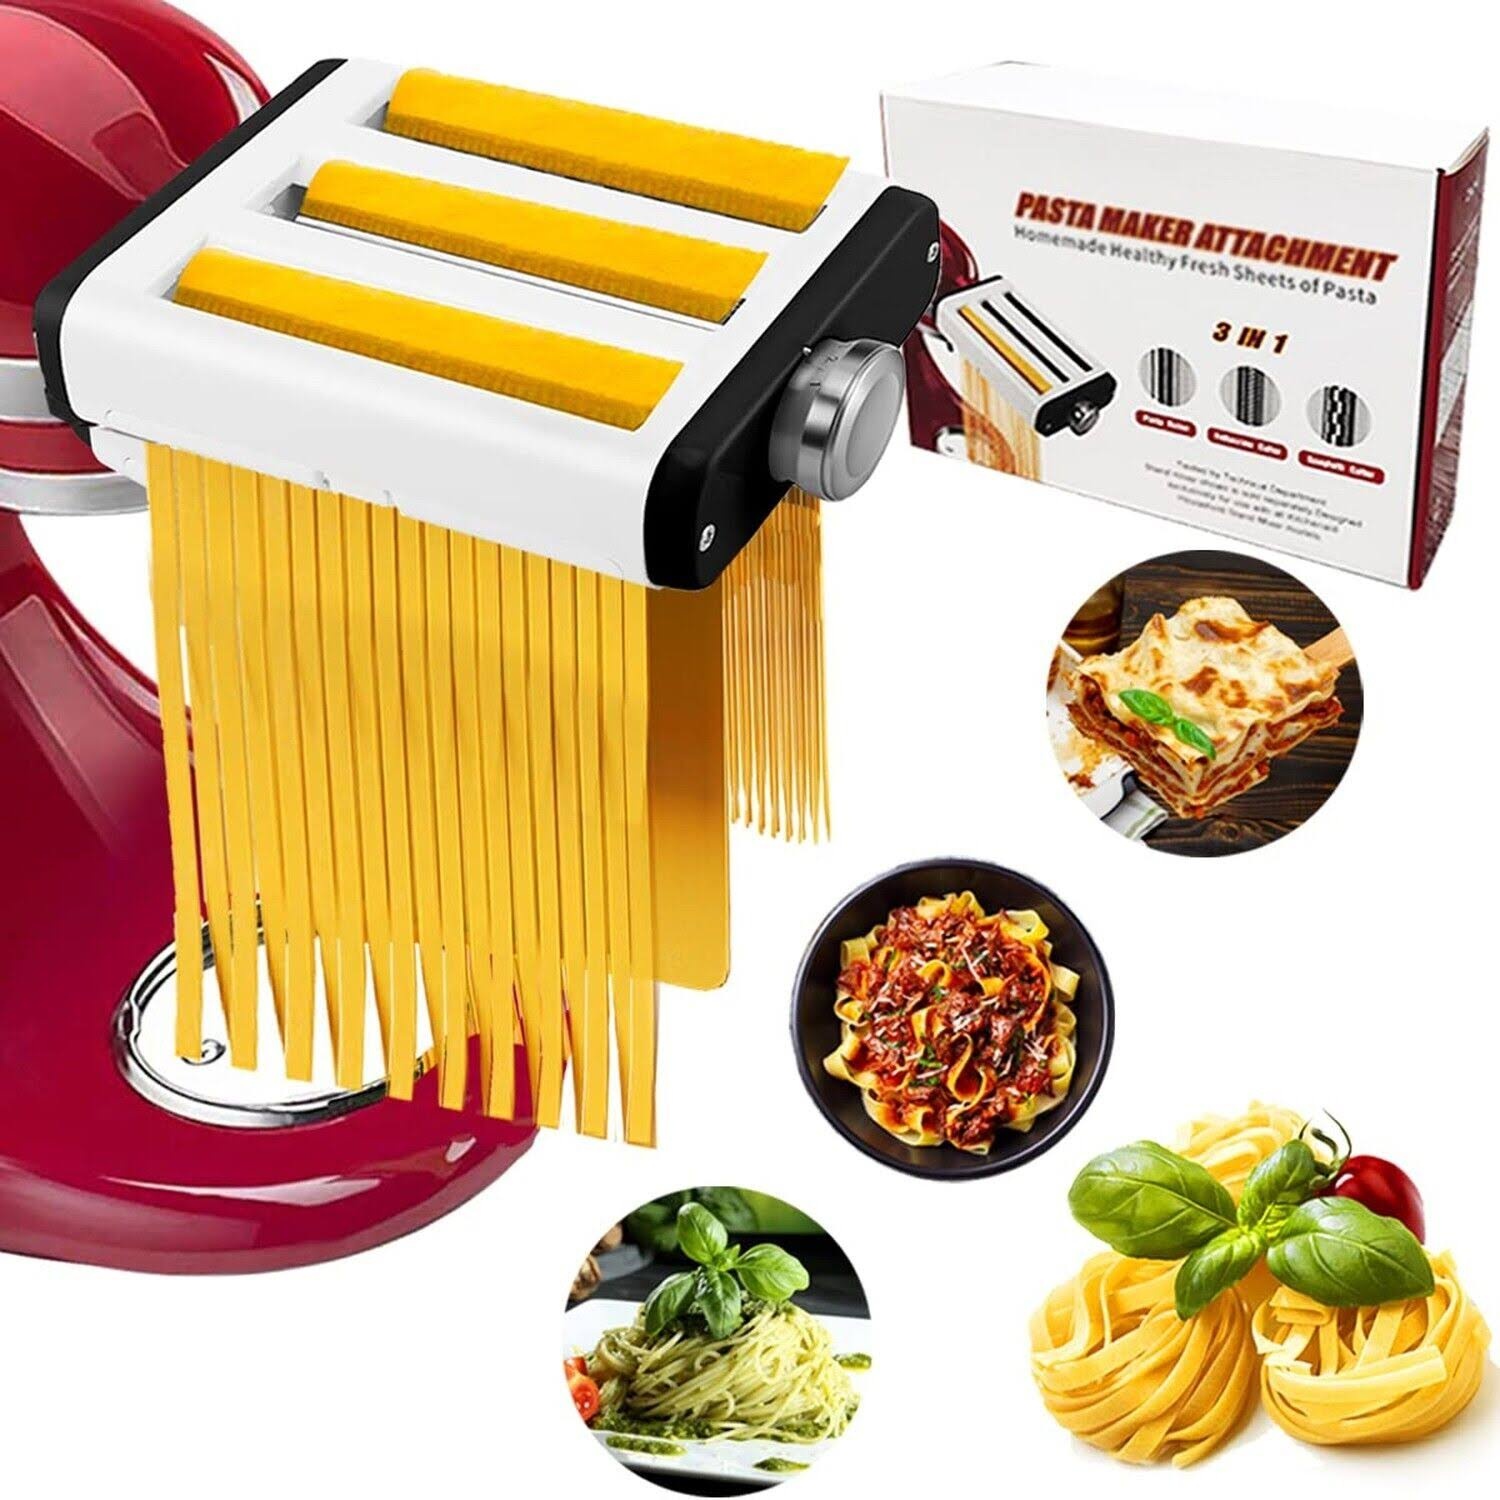
Maker Attachment For All Kitchenaid Mixers, Noodle Ravioli Kitchen Aid Mixer Accessories 3 In 1 Including Dough Roller Spaghetti Cutter
1- REAL 3 IN 1 PASTA MAKER ATTACHMENT - It fits kitchenaid stand mixer perfectly, this pasta attachment combine 3 functions of Pasta Roller, Fettuccine Cutter, and Spaghetti Cutter. You can complete 3 steps at once without replace other pasta attachments. Simply attach it to the power hub of KitchenAid stand mixer. Roll the dough and cut the pasta into spaghetti or fettuccine. Help you make authentic, fresh pasta quickly and easily at home 2- 8 SETTINGS FOR THICKNESS ADJUSTABLE - Our pasta roller built-in width of 8 calibrations gear can be adjusted by the roller knob, make sure rolling the thickness you want. Usually recommended setting 5 or 4, it can be evenly roll and cut out uniform pastas. Homemade pasta become more enjoyable! Say goodbye to the hand crank pasta maker machine, free your hands now and you can make fresh pasta and noodles much more often. 3- EFFICIENT AND CONVENIENT - Powered by stand mixer, high precise Stainless Steel gears inside ensure making pasta efficiently in a low noise way. For various recipes: Ravioli, Tortellini, Dumplings, Empanada, Lasagna, Noodles, sheets of Wonton, Dumplings, TACO, classic Spaghetti noodles, Fettuccine noodles, etc. 4- 2020 LATEST DESIGNED PASTA MAKER ATTACHMENT - Black and white color, 3 In 1 pasta maker attachments professional design match KitchenAid perfectly and suit all kitchen styles. Stainless steel shaft & blades and quality plastic shell for smooth rolling & clean cutting of pasta dough. As the good design must be uniform power transmission for the high-quality pasta making experience. Ideal gift for Parents, Friends, Wife, Husband on Mother s day, father s day, Thanksgiving, Christmas, New Year.
Brand: Stan Sunny Market
Category: Home & Garden > Kitchen & Dining > Kitchen Appliance Accessories > Food Processor Accessories > Pasta Shaper Attachments